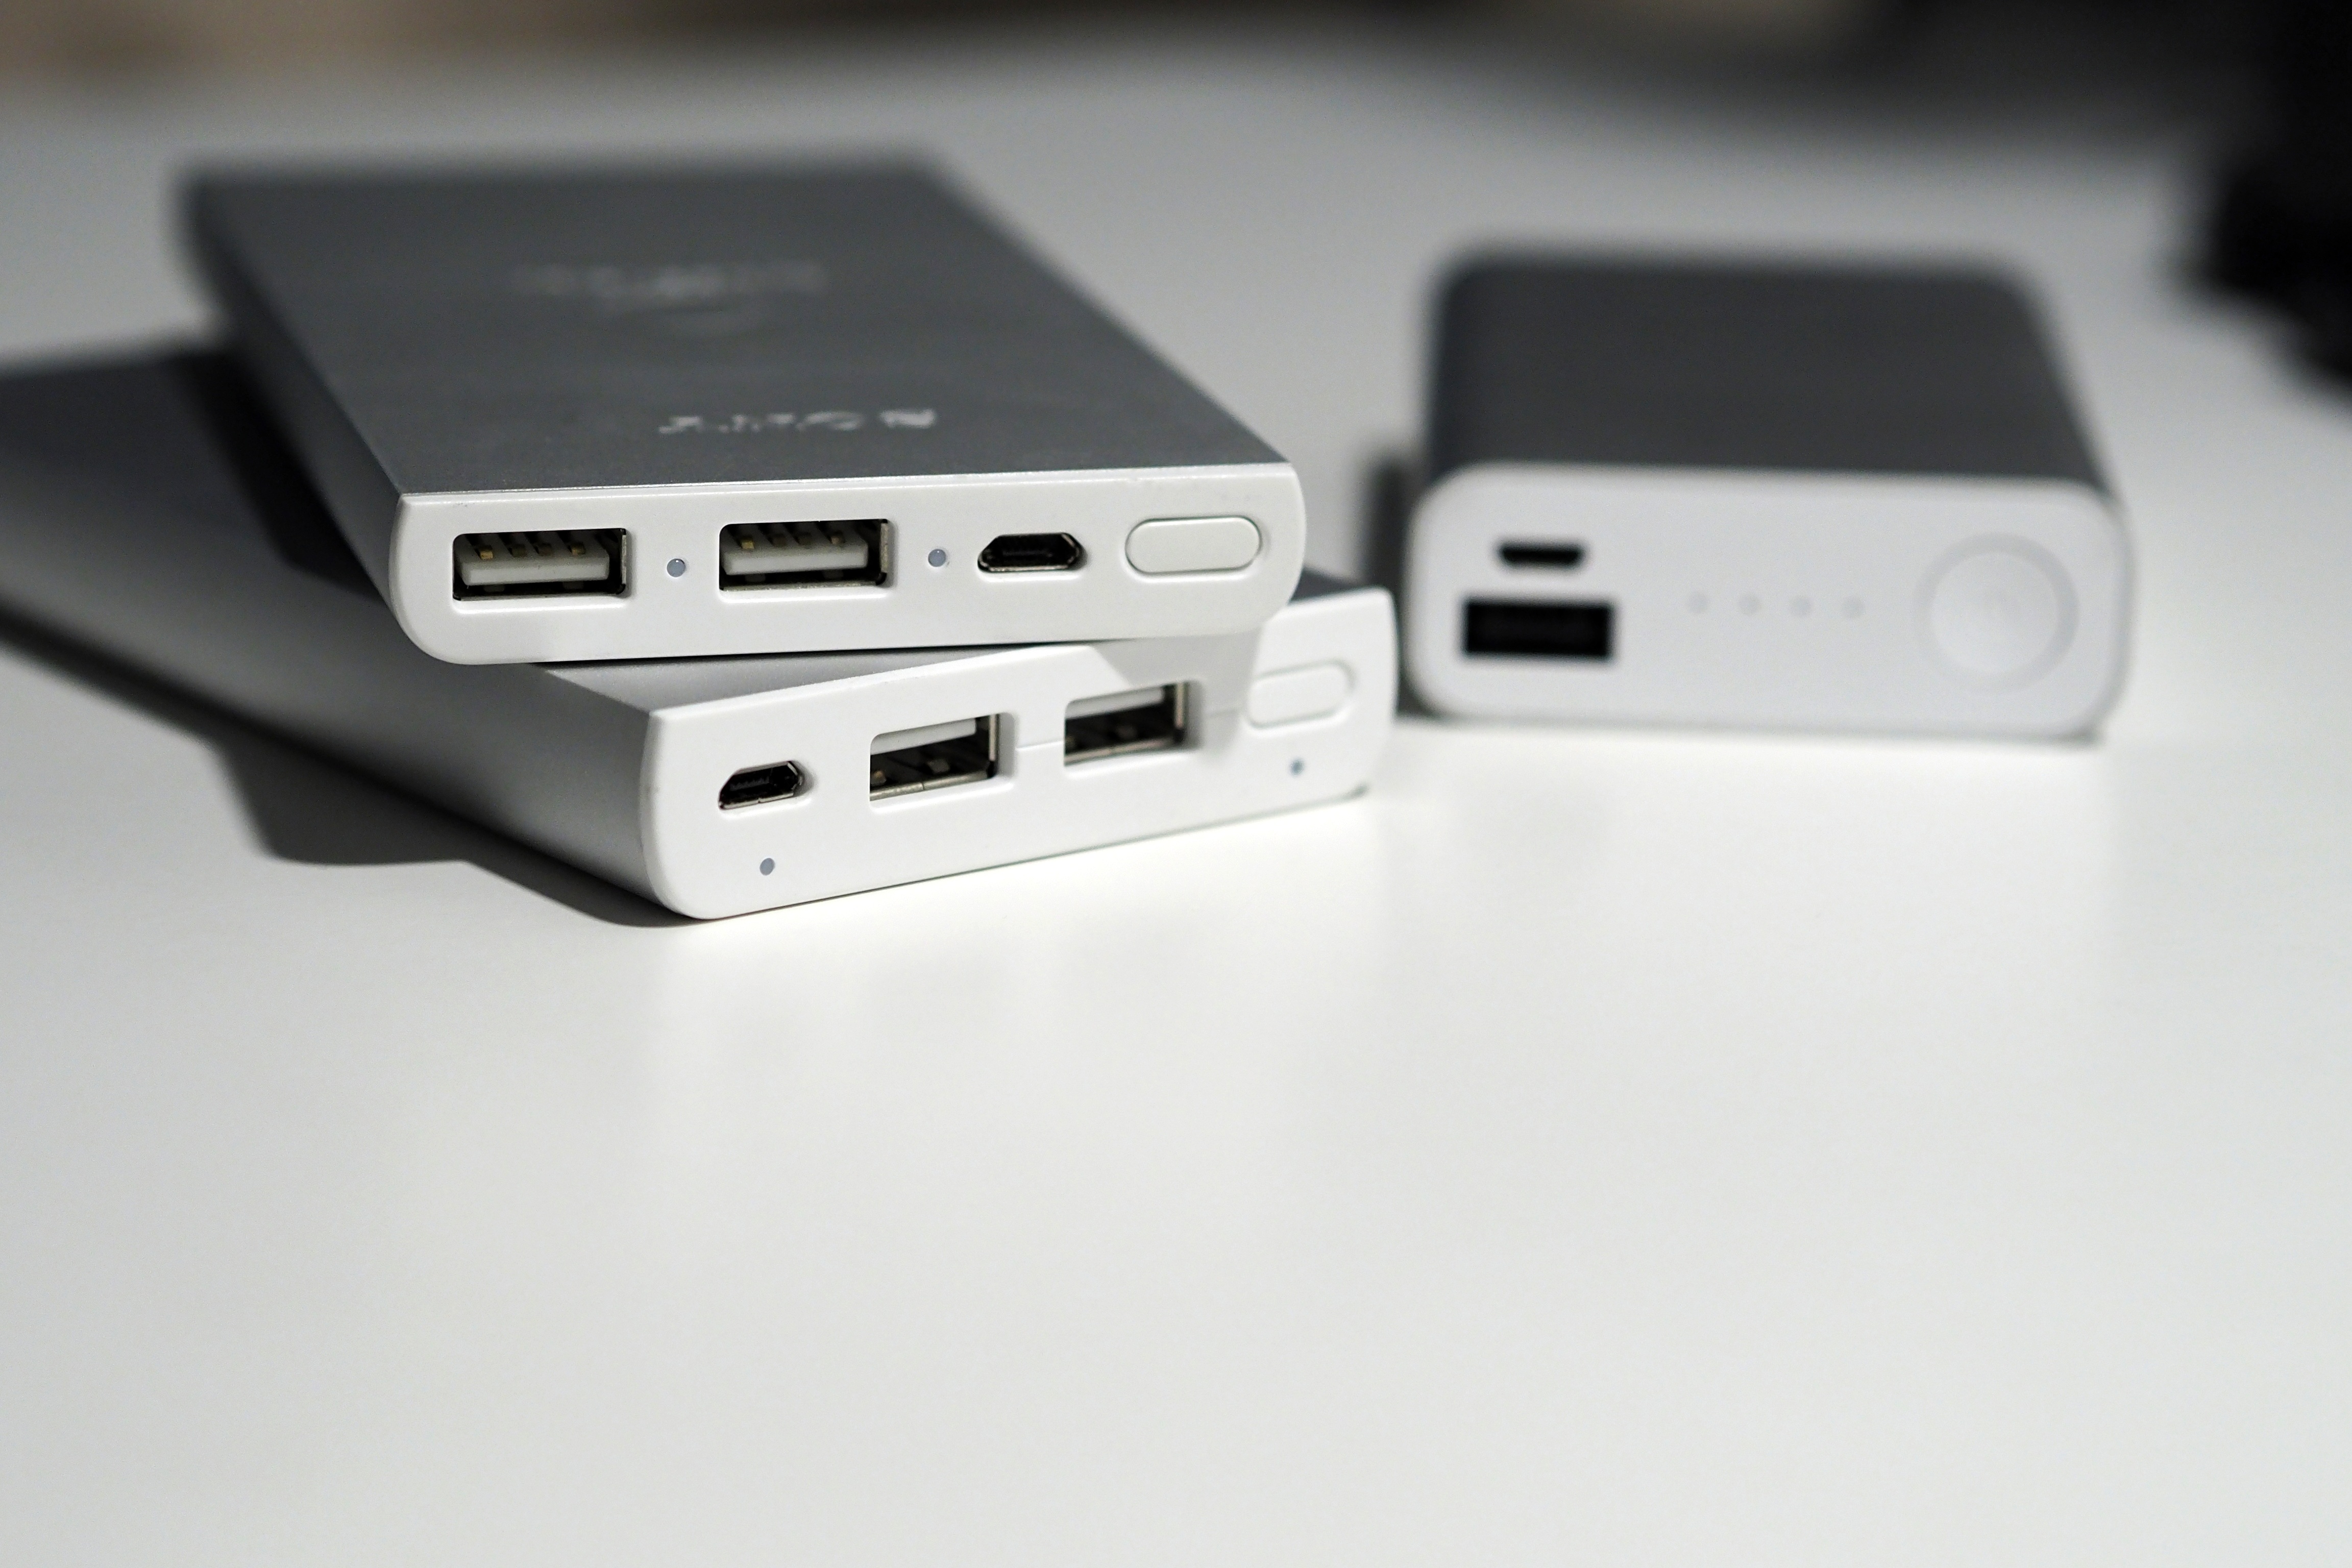
technology, gadget, power, electronics, battery, accessories, multimedia, battery backup, back up, electronic device, electronics accessory, brand tasamrong, power bank, auxiliary power, tli substitute brands